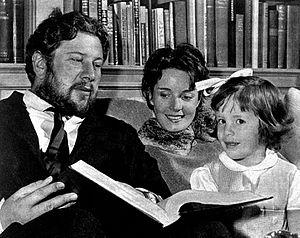
Suzanne Cloutier est une actrice et productrice canadienne née le 10 juillet 1923 à Ottawa et décédée le 2 décembre 2003 à Montréal.
Peter Ustinov est un écrivain, comédien et metteur en scène de théâtre et de cinéma, scénariste et producteur de cinéma britannique, né le 16 avril 1921 à Londres et mort le 28 mars 2004 à Genolier.